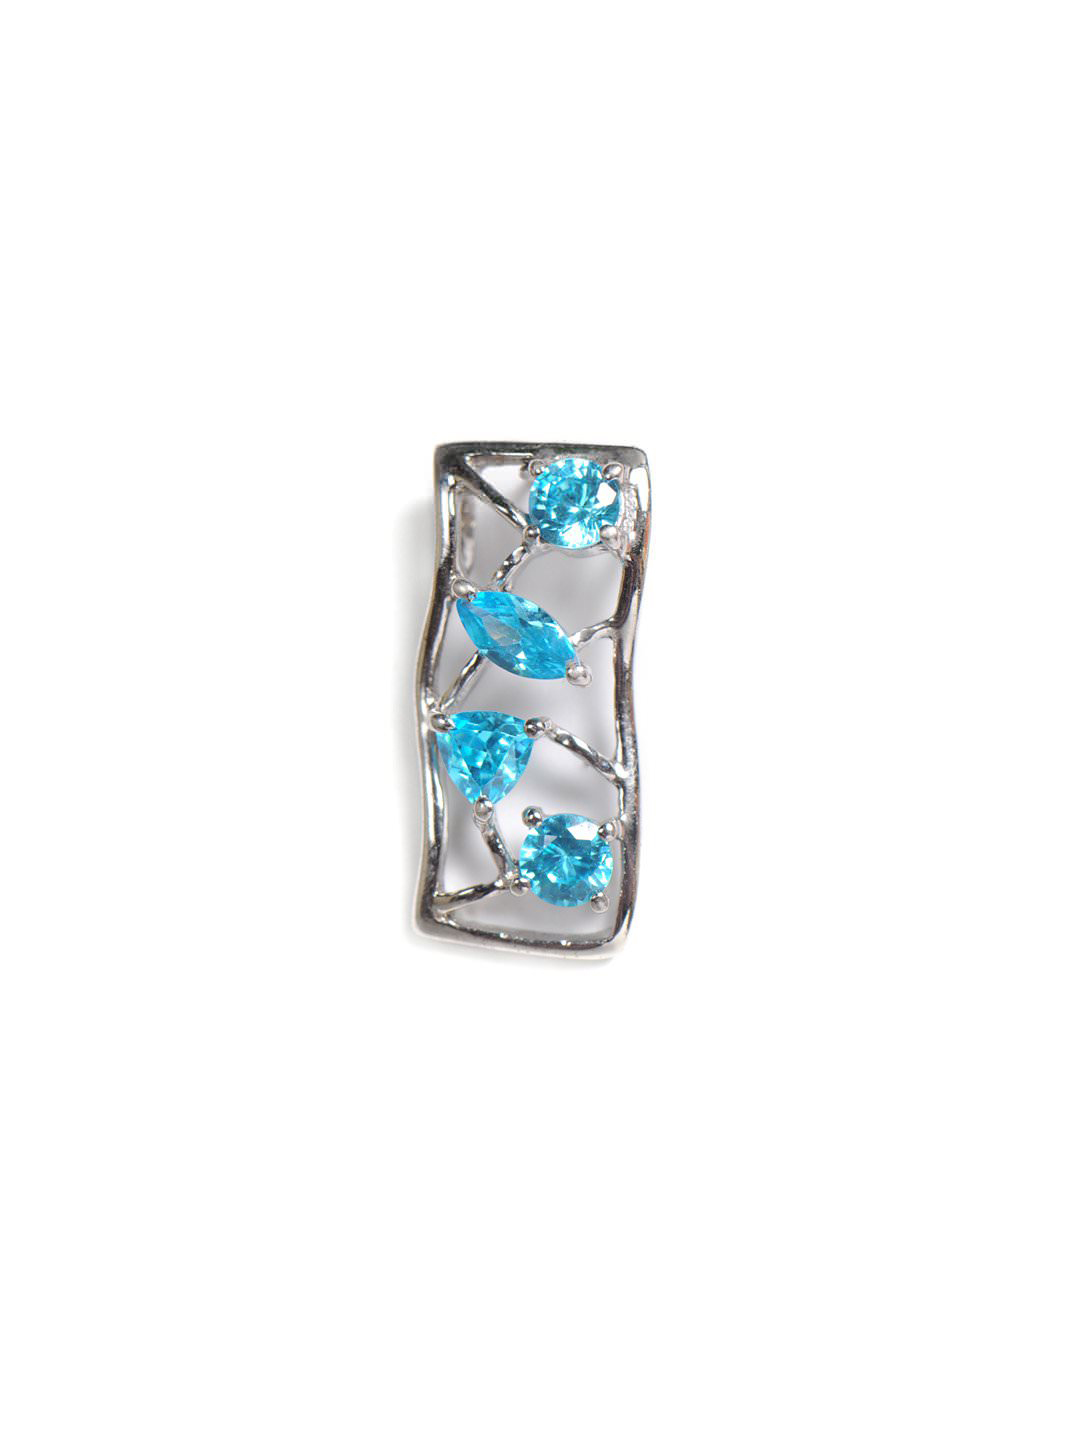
Allen Solly Woman Blue Pendant
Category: Accessories / Jewellery / Pendant
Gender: Women
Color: Blue
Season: Summer 2012
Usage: Casual